Irena Anders

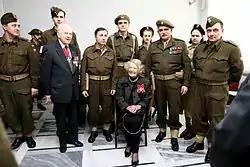
Irena Anders in the Polish Senate (2008)

Irena Renata Anders (12 May 1920 – 29 November 2010), born Iryna Renata Jarosiewicz (Yarosevych), was a Polish-Ukrainian stage actress and singer. During World War II she performed with Henryk Wars' troupe and later with the "Polska Parada" (Polish Parade) band, entertaining the Polish Armed Forces in the West (commanded by General Władysław Anders, her future husband). She was one of the first singers to perform the anthem, "Czerwone maki na Monte Cassino" (The Red Poppies on Monte Cassino).